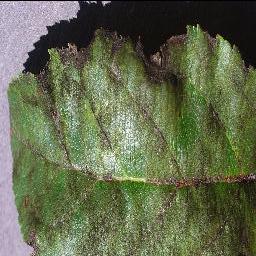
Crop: apple
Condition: scab